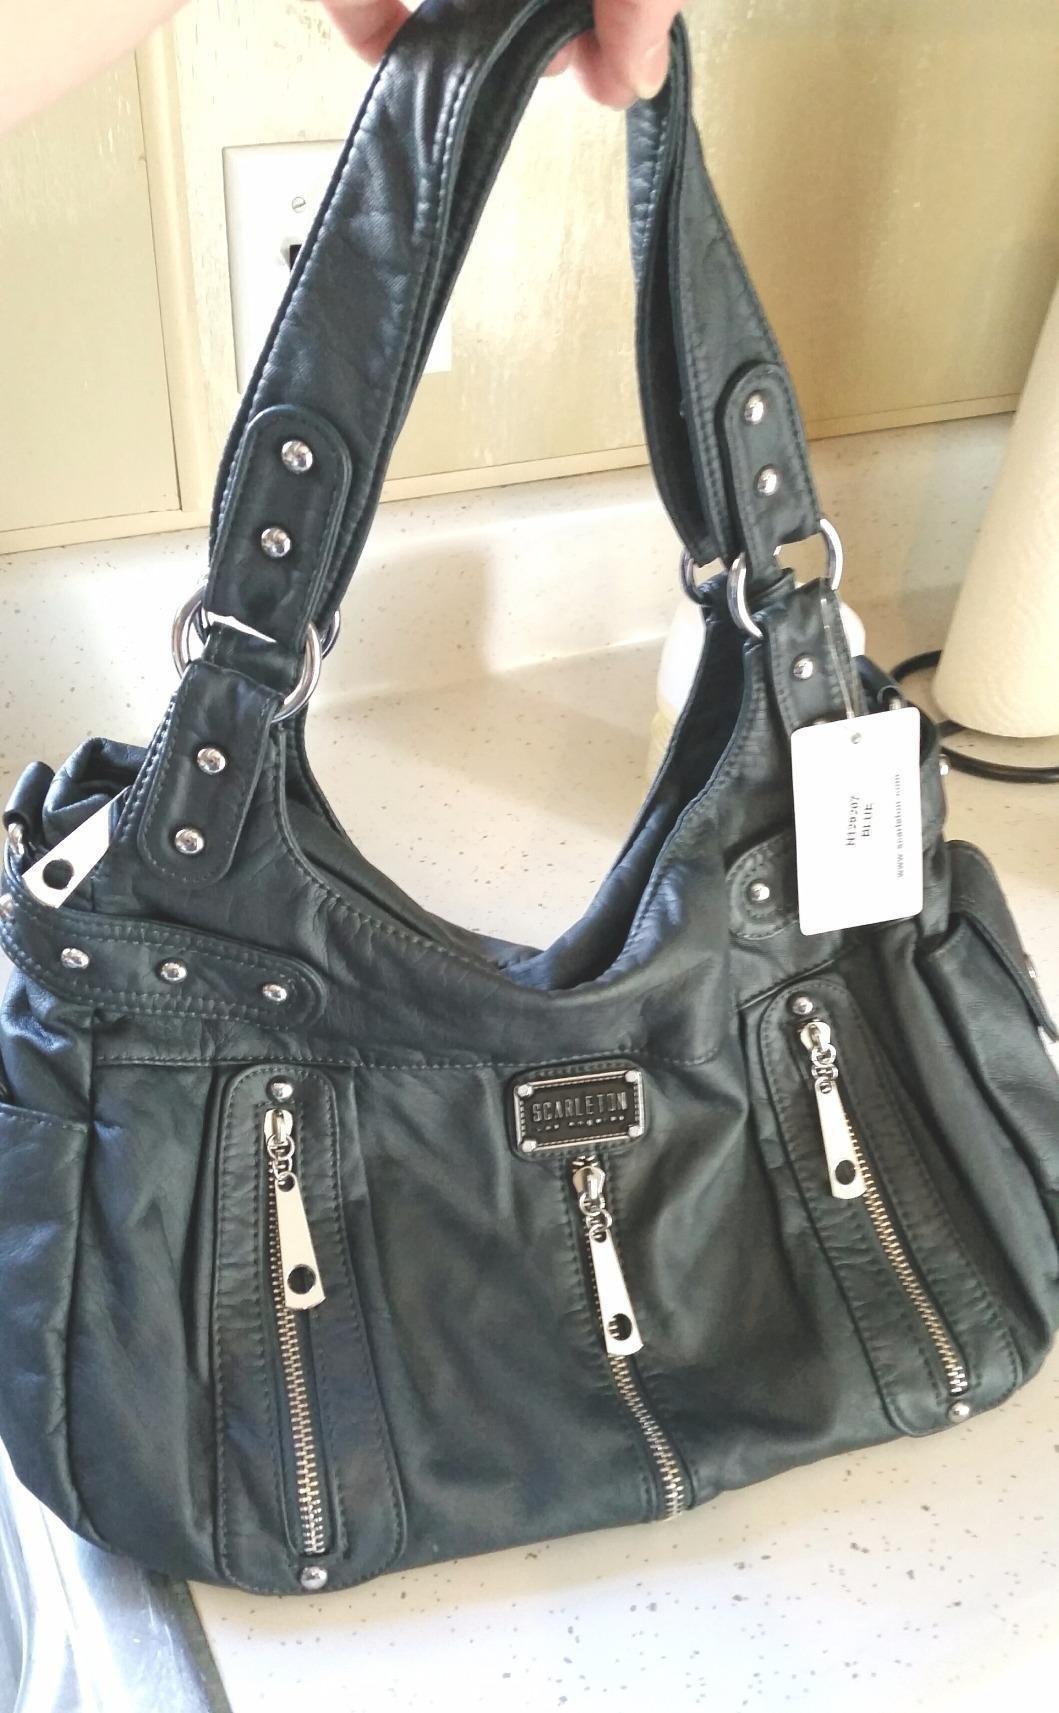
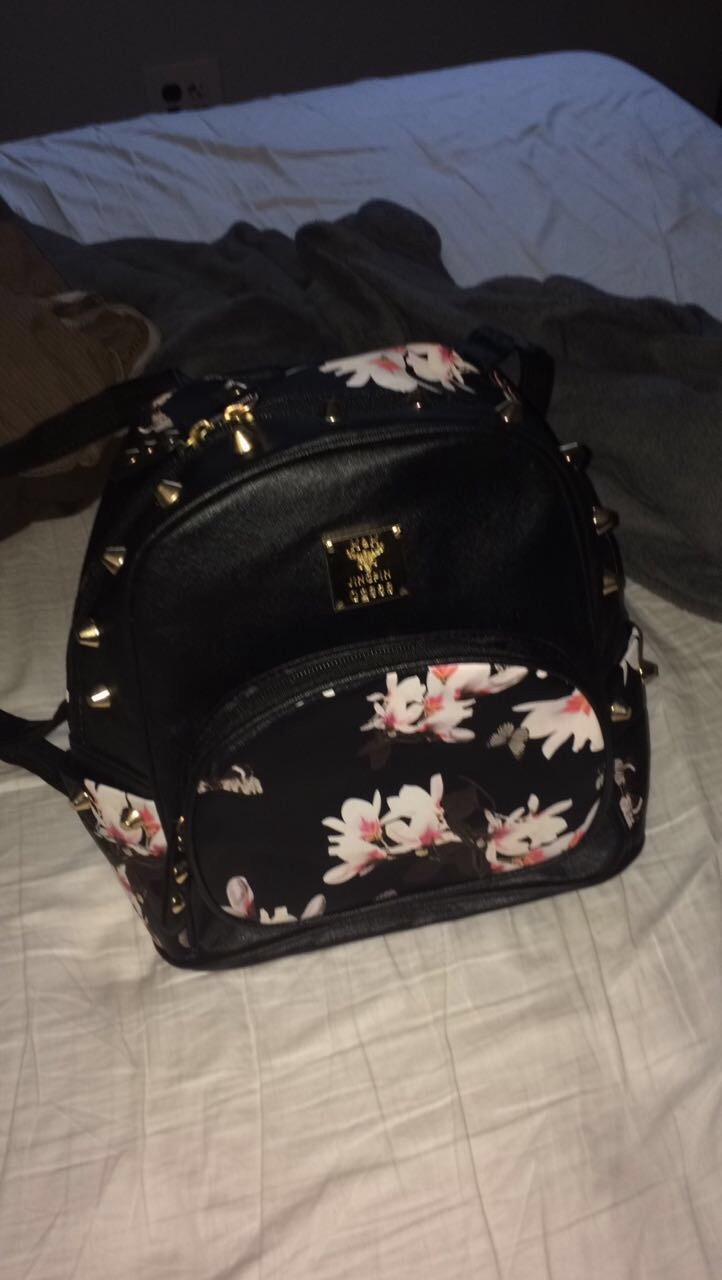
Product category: accessories_handbag
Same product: no